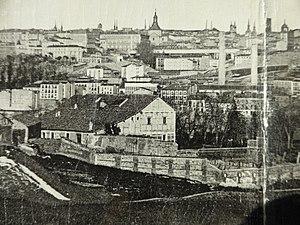
La Quinta del Sordo, appelée également Quinta de Goya, est le nom donné à une propriété située sur la colline de l'ancienne commune de Carabanchel Bajo, dans la périphérie de Madrid en Espagne. Francisco de Goya y a vécu lors de ses dernières années passées en Espagne, avant de s'exiler à Bordeaux, en France. Dans la maison principale, et sur deux étages, se trouvaient les fameuses Peintures noires du peintre aragonais. La maison fut démolie l'été 1909.